Laura Forster

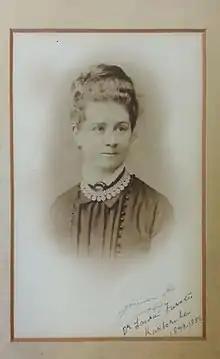
Laura E. Forster at the age of 21 in Germany.

Laura Elizabeth Forster (1858–1917) was an Australian medical doctor, surgeon and nurse noted for her service in France, Belgium, Turkey and Russia during World War I.